Francesco Zurolo

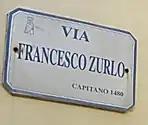

The invasion of Puglia was supposed to take place near to invade the fortified city of Otranto rather than near Bari. They landed in an area near the city, today called the Bay of the Turks, where the first looting began and subsequently the first skirmishes with the soldiers of the Otranto garrison. Furthermore, the army split into two parts: one continued its raids in the area surrounding the city, while the other continued its siege.